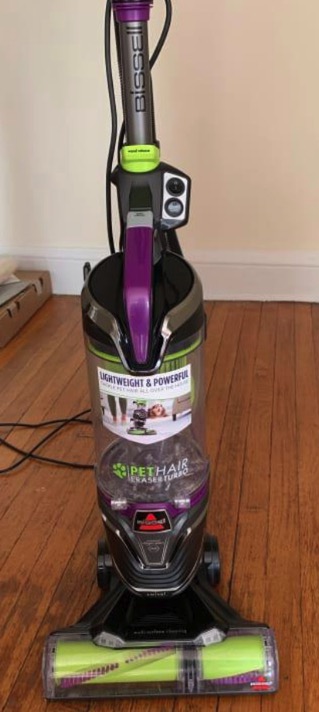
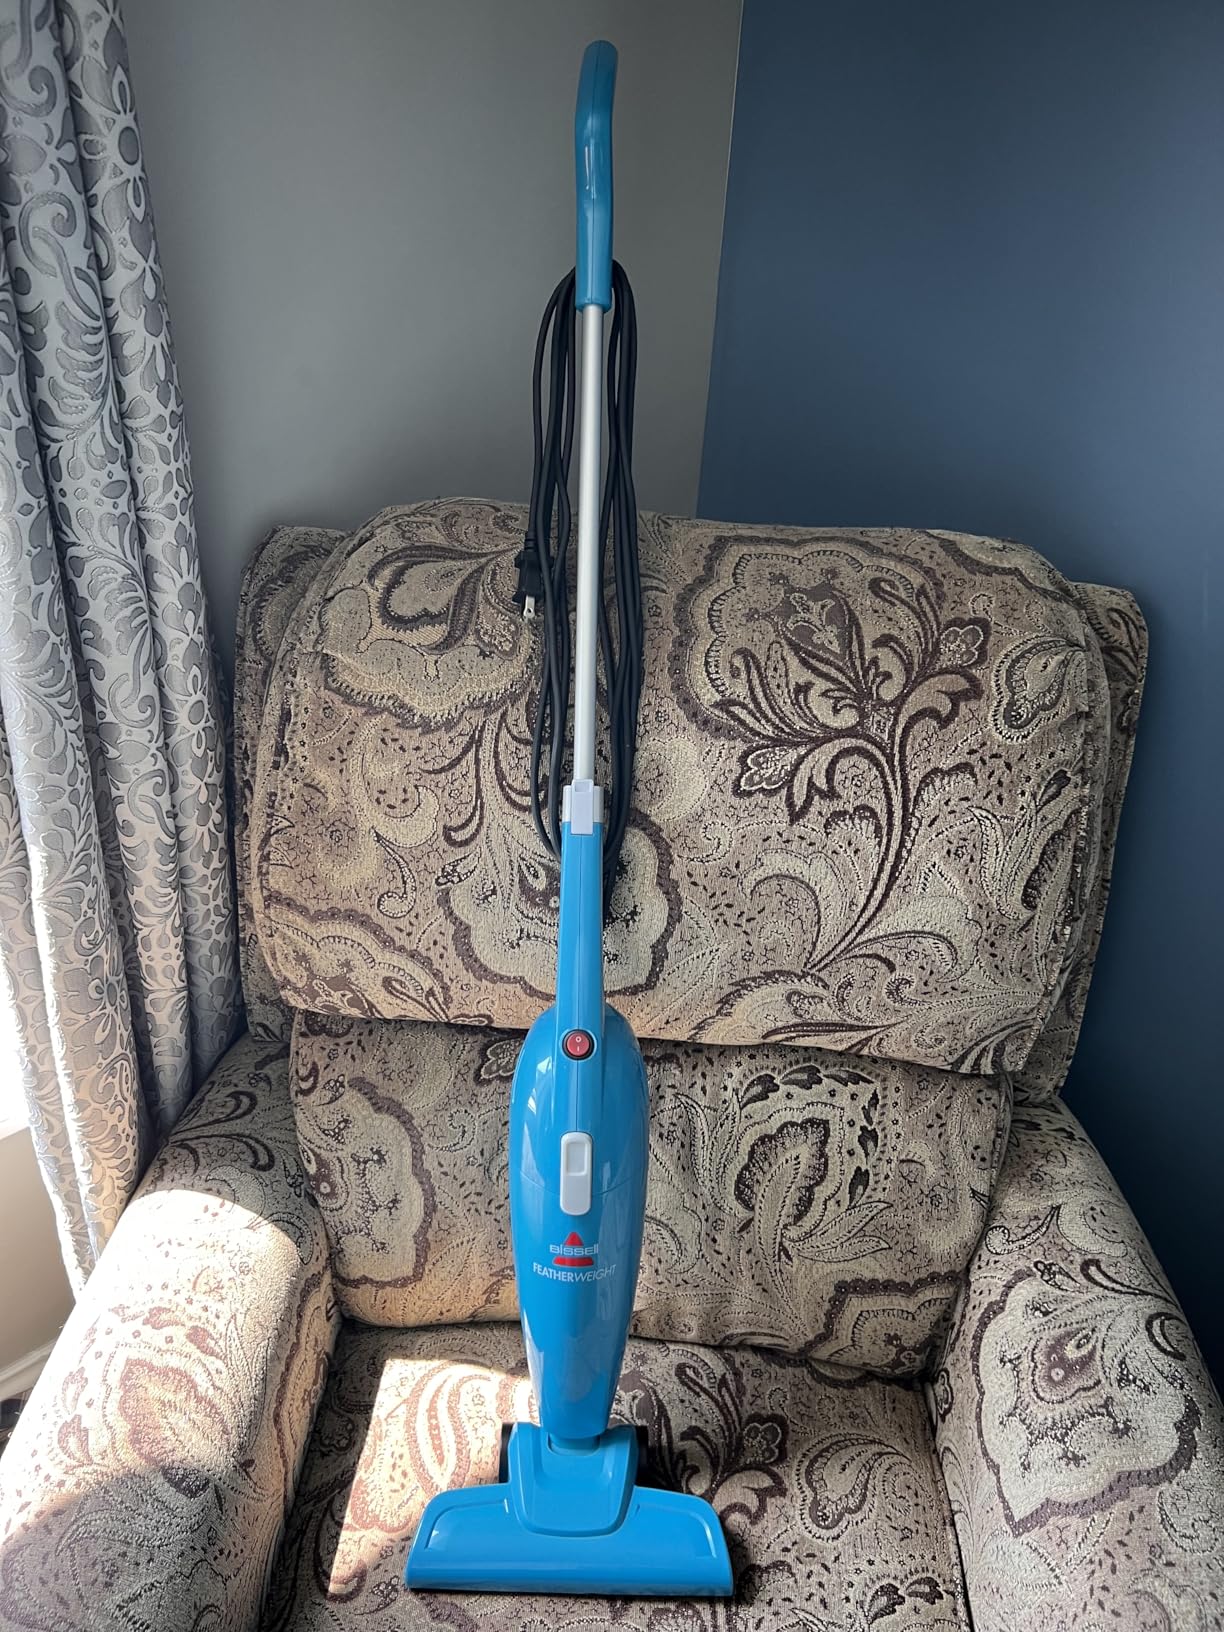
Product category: items_vacuum
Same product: no